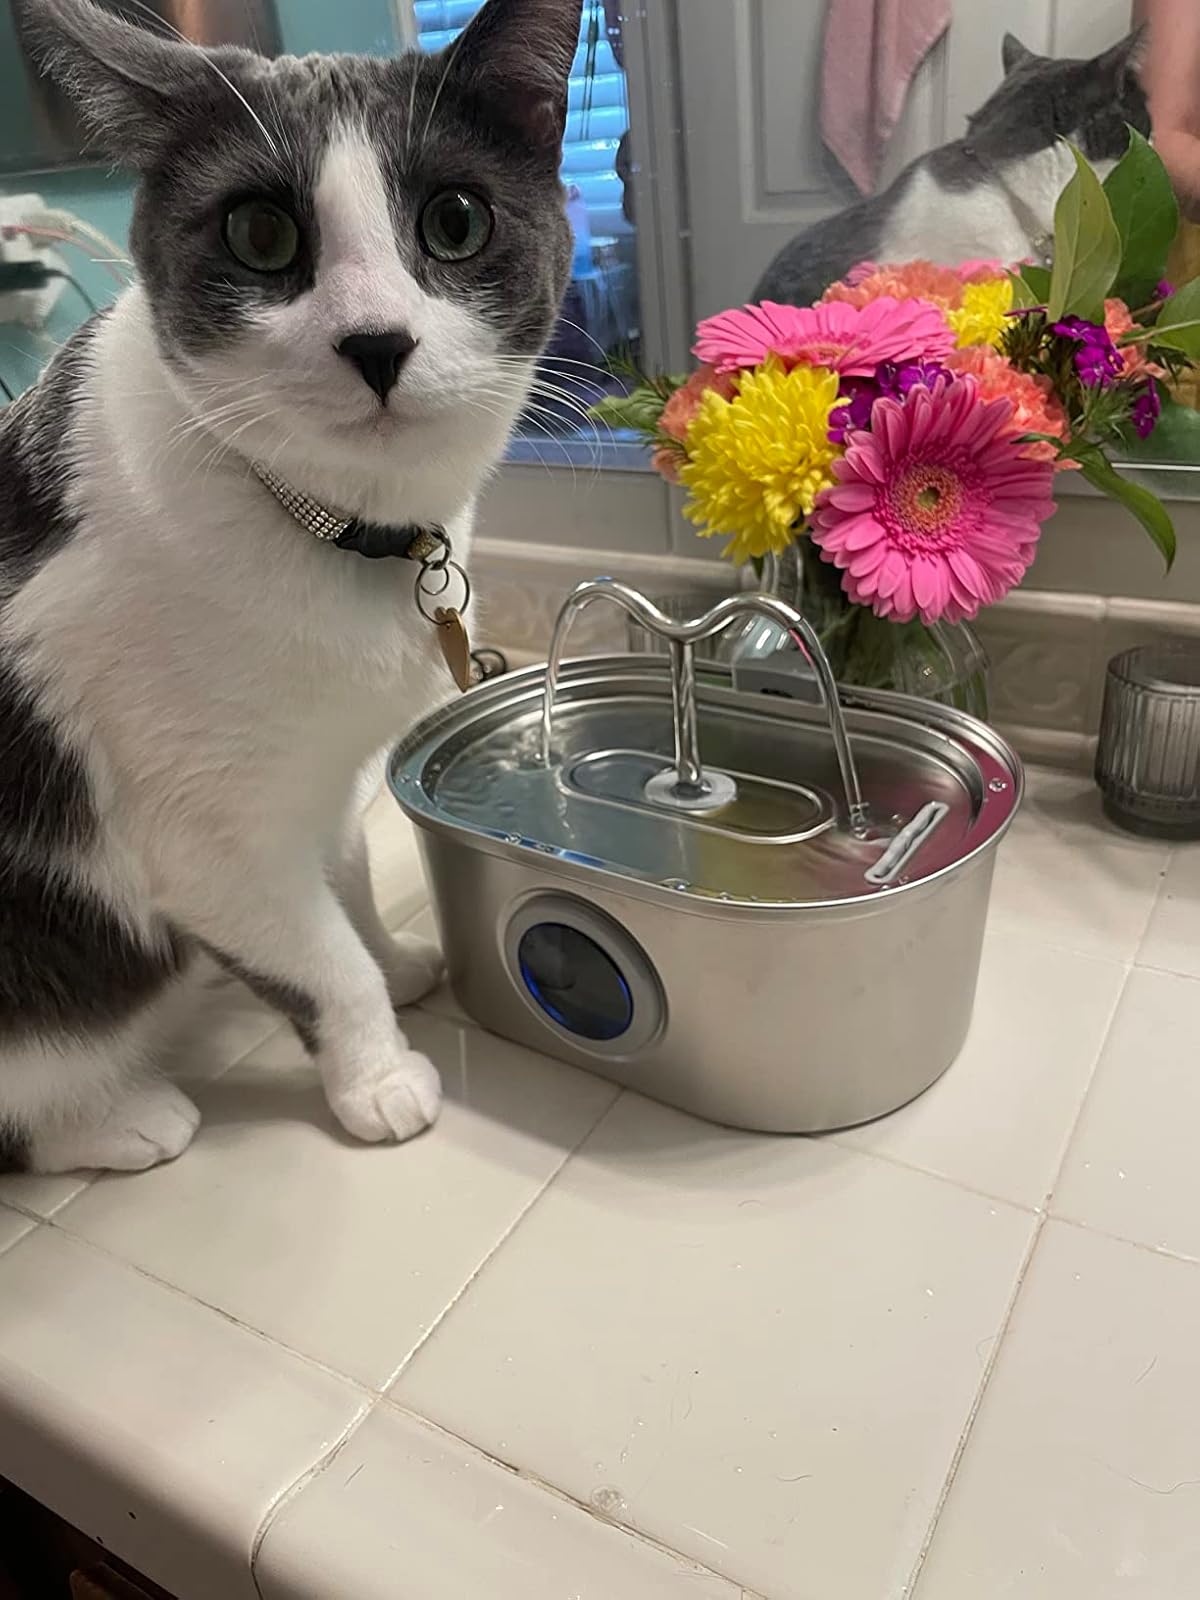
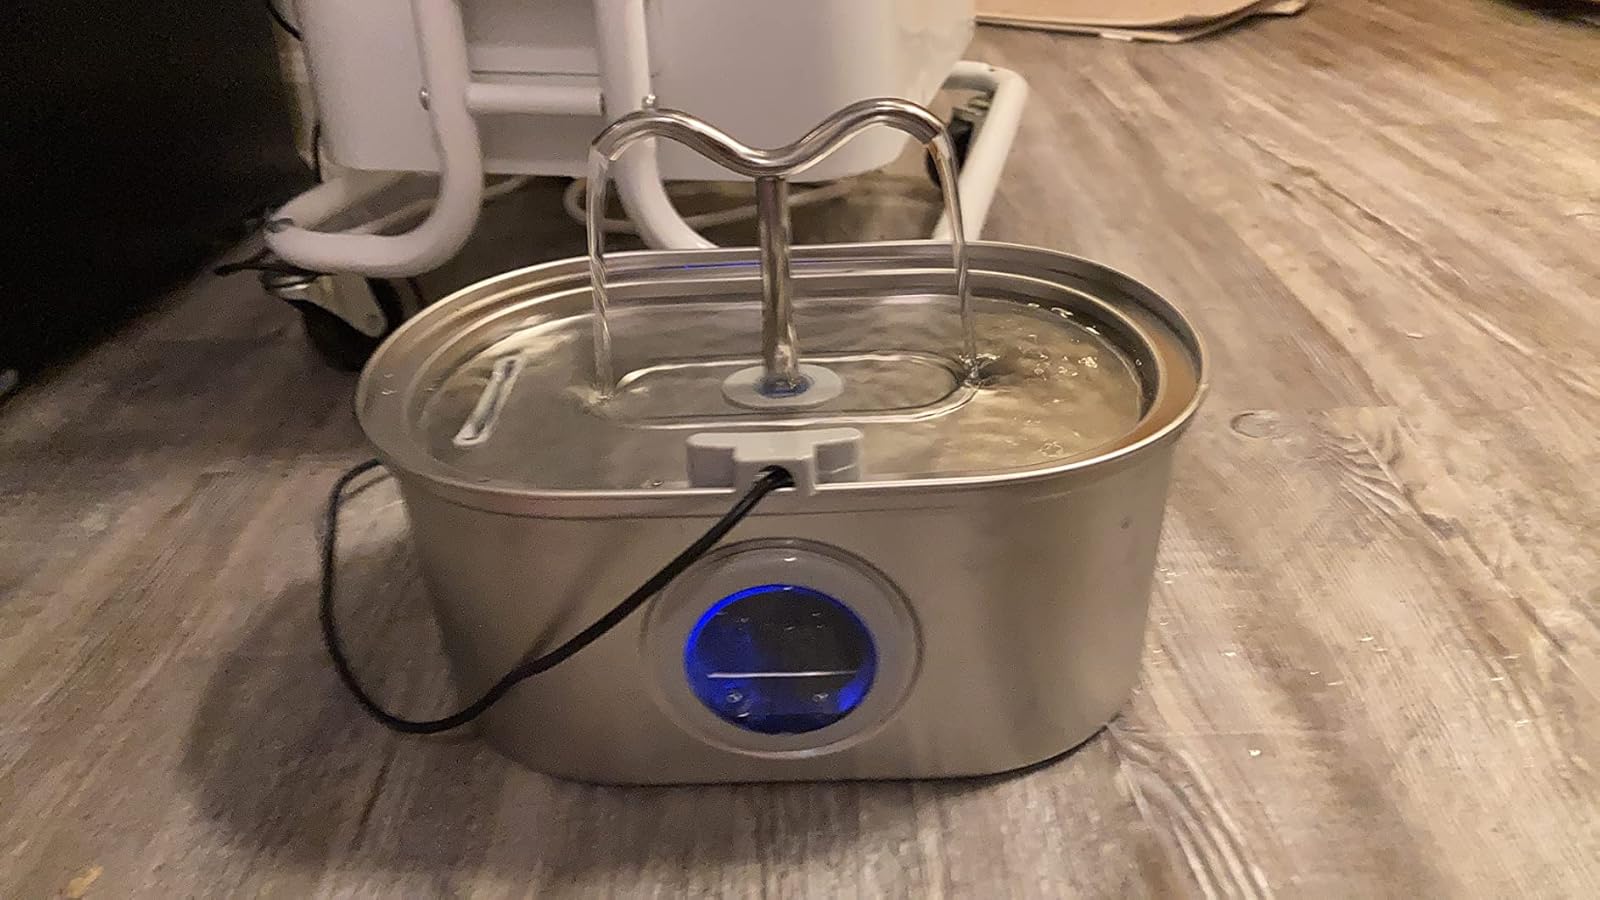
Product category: items_bowl
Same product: yes